Tristan Nydam

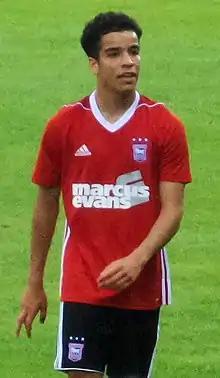
Nydam playing for Ipswich Town in 2017

Tristan Ryan Nydam (born 6 November 1999) is a former professional footballer who played as a midfielder or left back. Nydam represented England at under-18 and under-19 levels.